Describe the emotion expressed in this image:  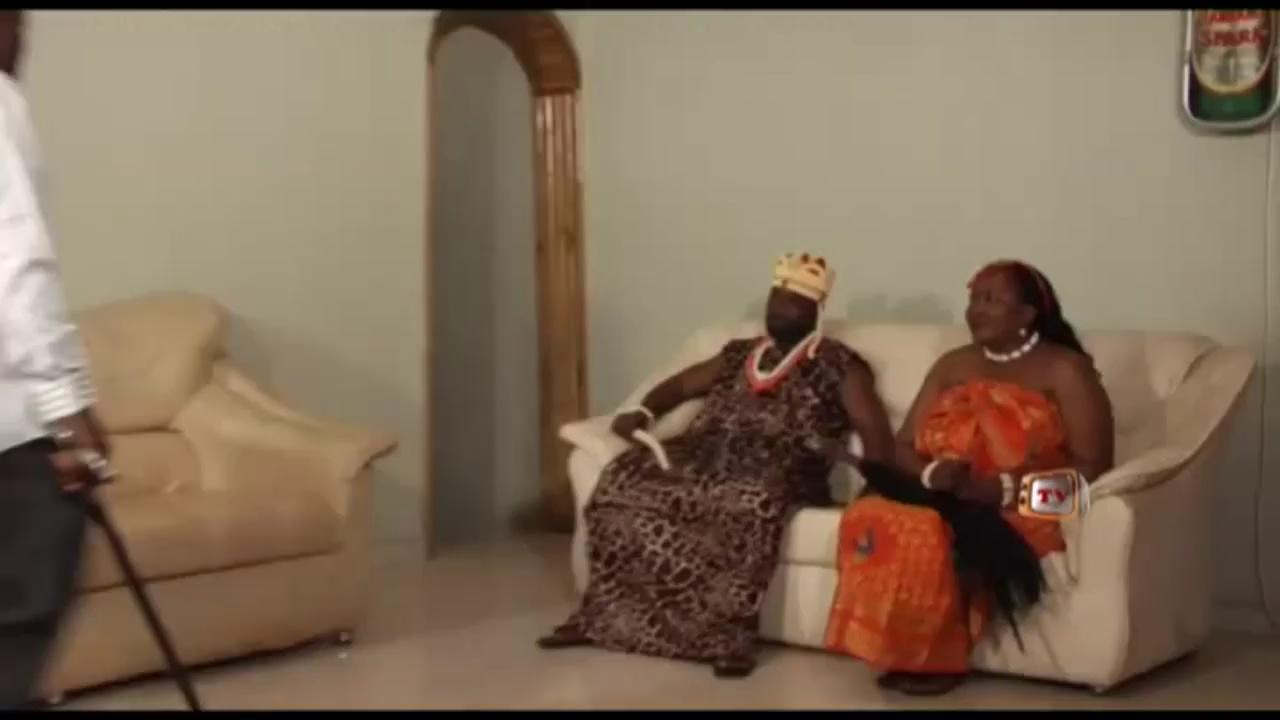
This person displays Fear, valence and arousal with high intensity.